Andrea Diana

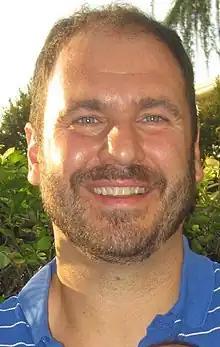

Andrea Diana (born 16 February 1975) is an Italian professional basketball coach.